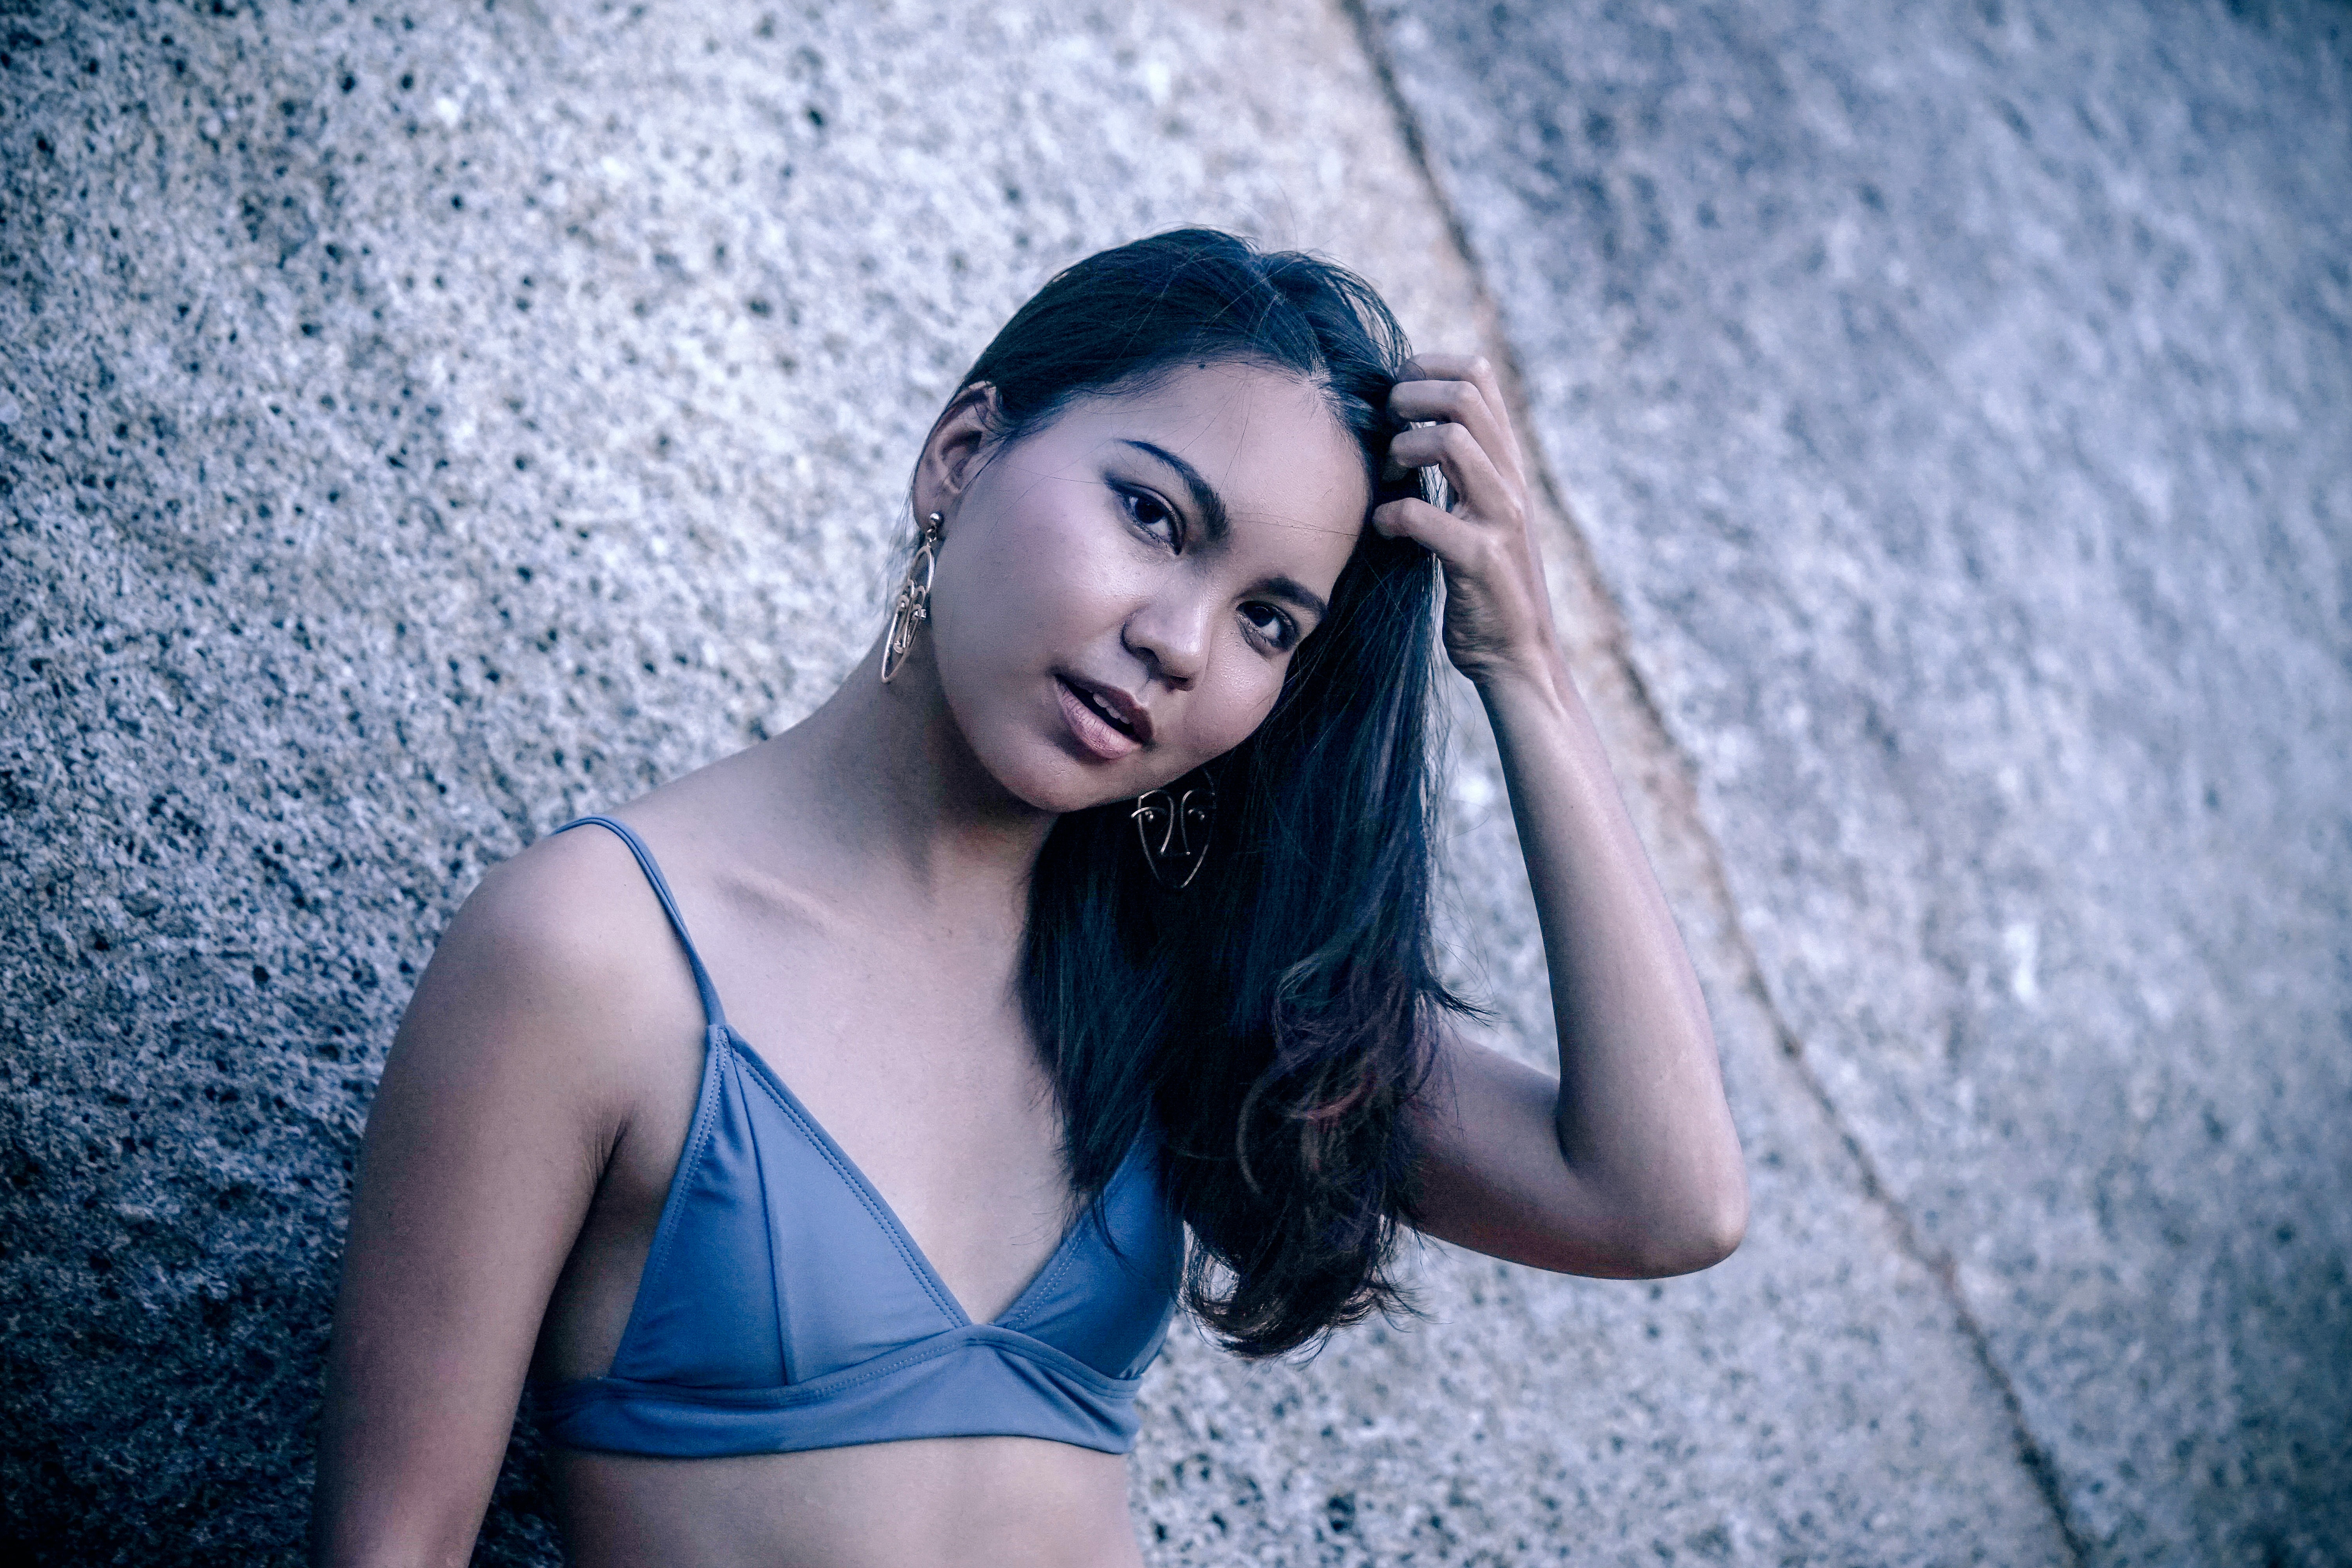
photograph, blue, beauty, black hair, skin, photo shoot, lip, model, eye, photography, long hair, flash photography, smile, portrait photography, electric blue, portrait, brown hair